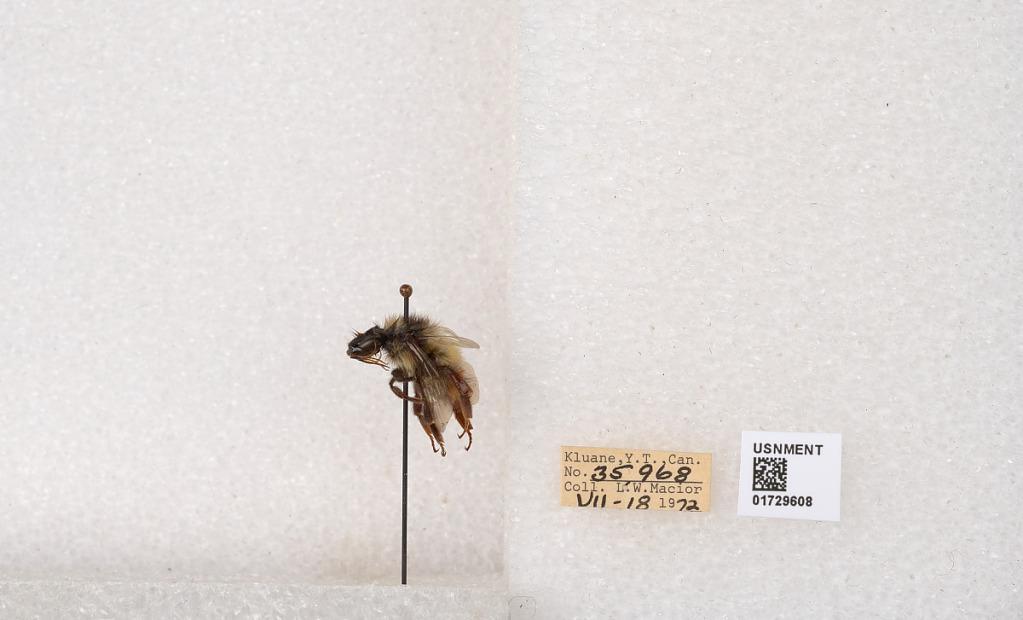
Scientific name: Bombus flavifrons Cresson
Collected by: L. Macior
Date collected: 1972-7-18
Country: Canada
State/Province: Yukon Territory
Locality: Kluane National Park and Reserve
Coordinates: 60.7493, -139.504